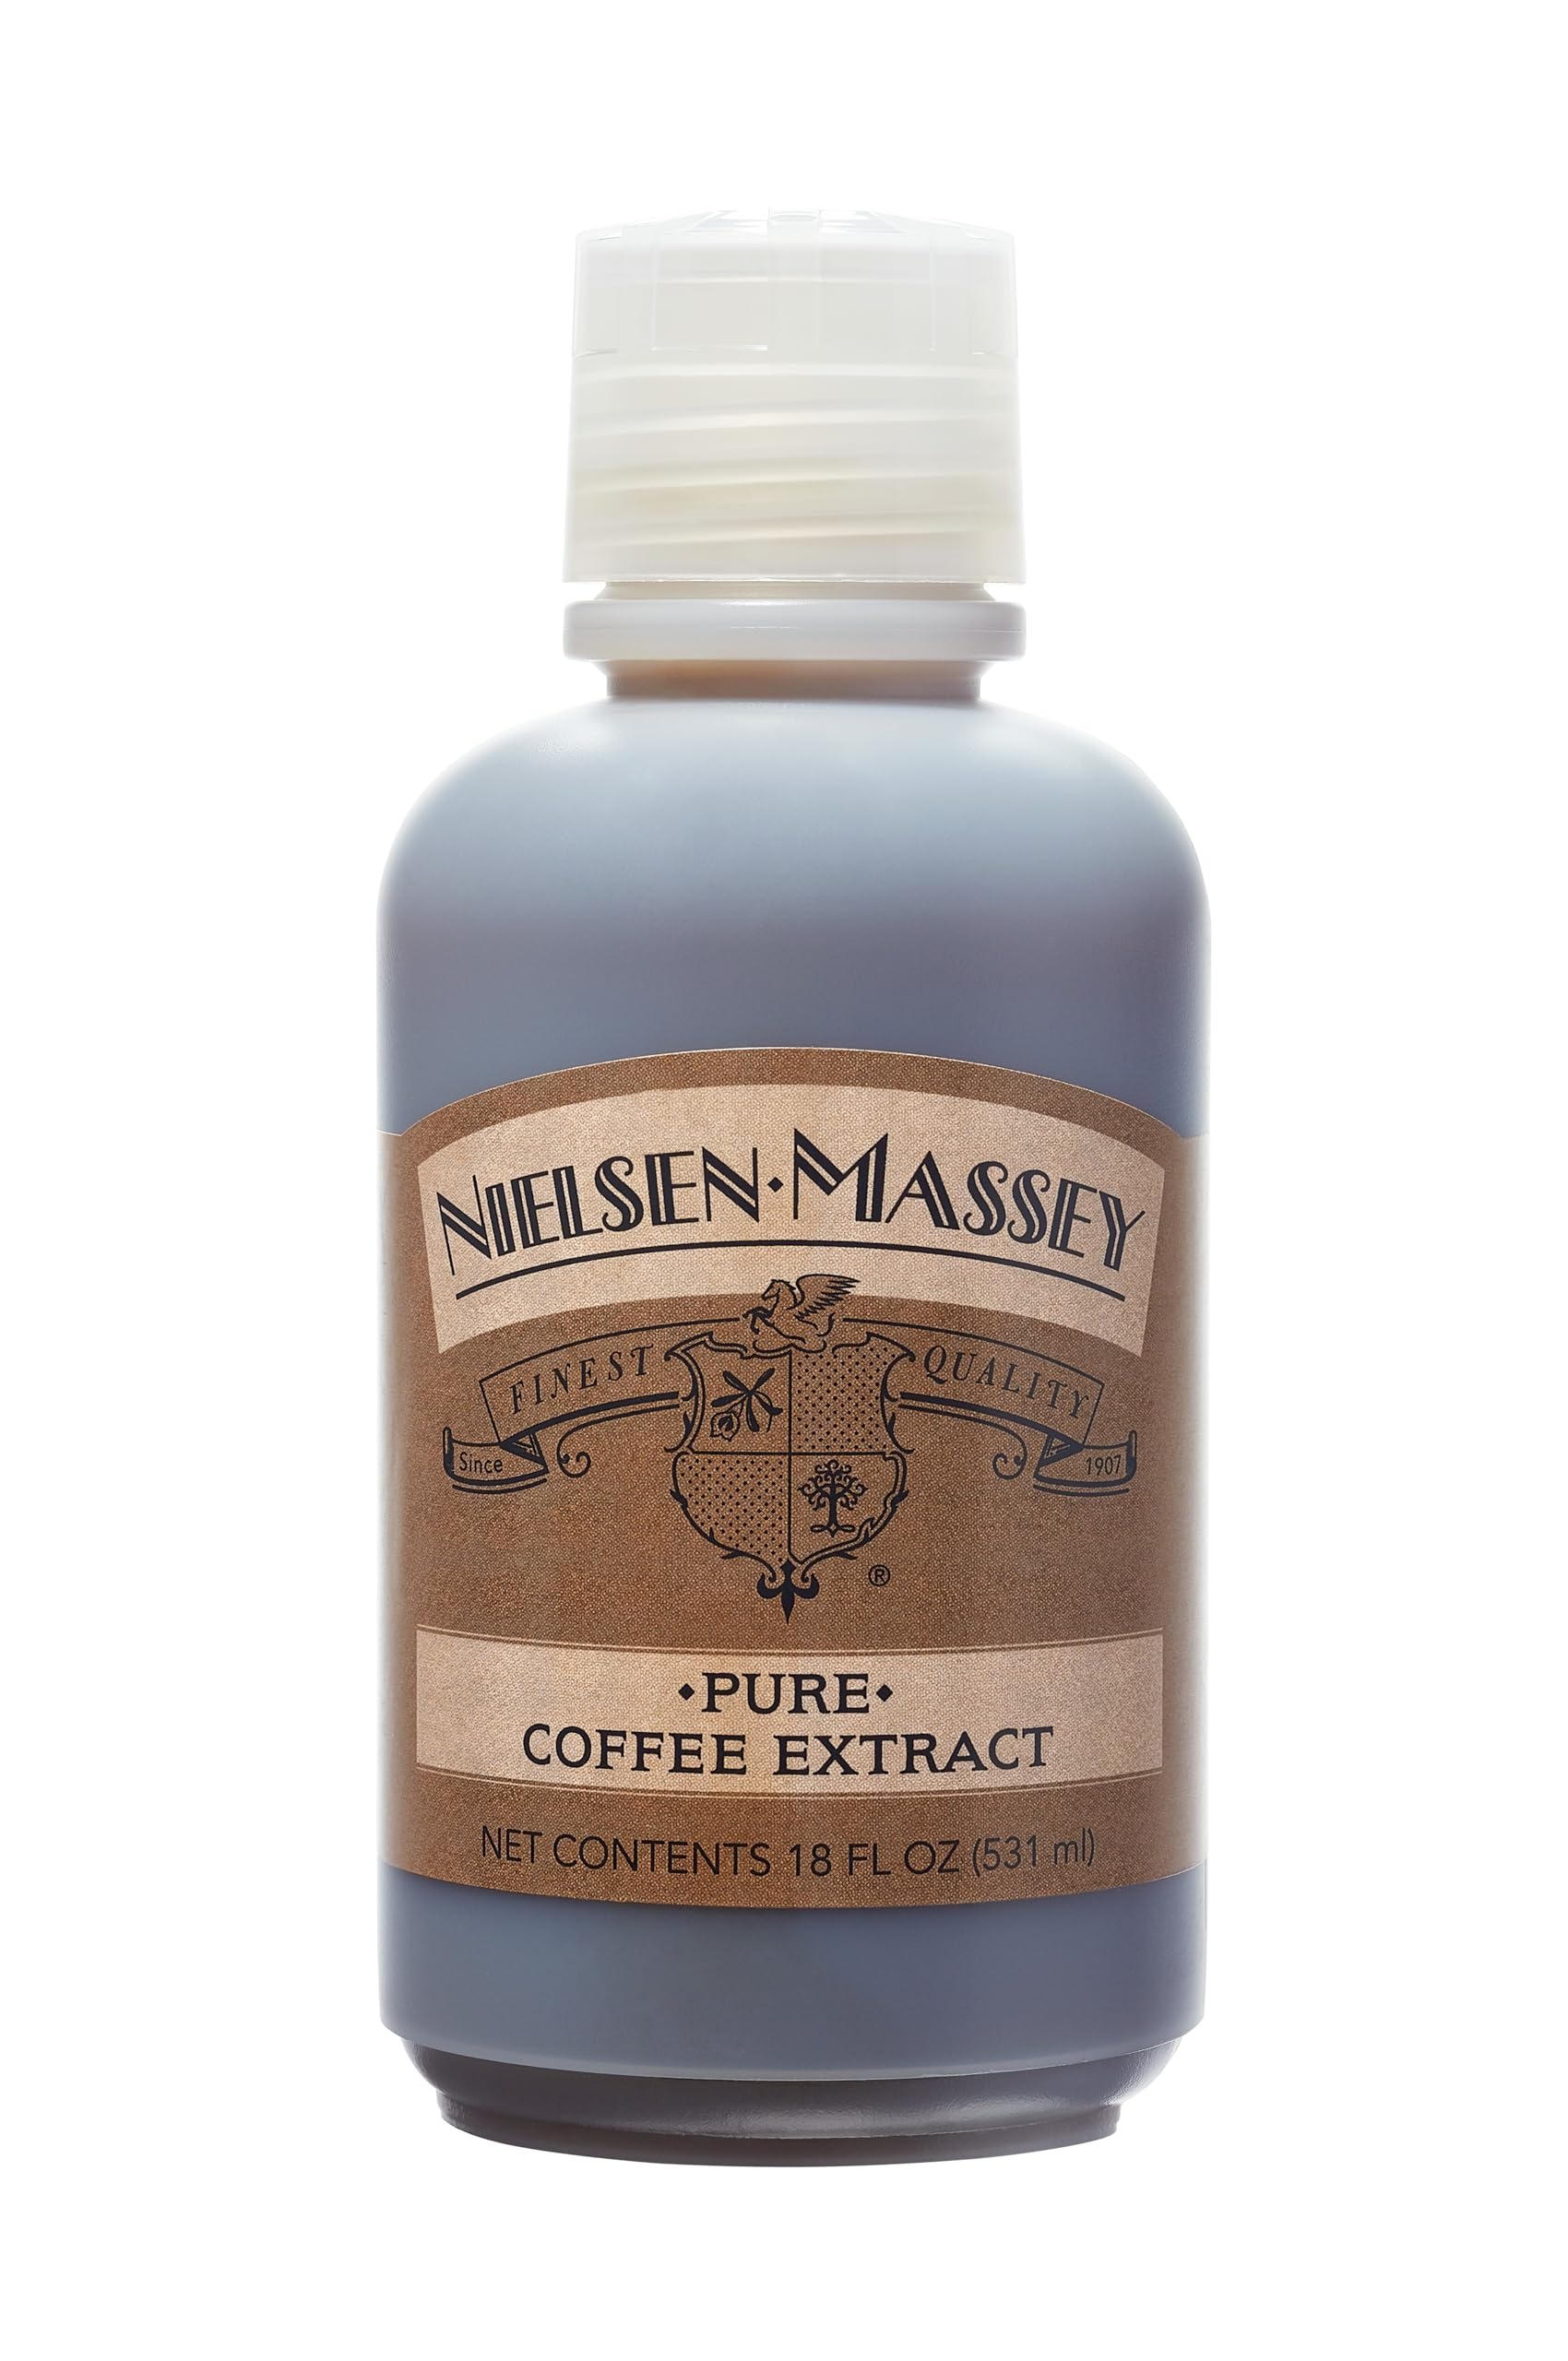
Item Name: Nielsen-Massey Pure Coffee Extract for Baking and Cooking, 18 Ounce Bottle
Bullet Point 1: The rich, freshly brewed flavor of our Pure Coffee Extract is achieved through our careful distillation of a premium blend of Italian and Brazilian coffee beans.
Bullet Point 2: Family owned and operated for over a century, we are trusted and loved by Michelin-Starred chefs, avid foodies, and home cooks alike for our all-natural flavor, superior quality, and commitment to sustainability.
Bullet Point 3: Our premium ingredients are sourced from trusted suppliers in the world's best growing regions and evaluated according to our high quality standards for the truest, fresh-from-the-farm taste.
Bullet Point 4: 1 Tsp. Coffee Extract = 1 Tsp. Dry Espresso Powder
Bullet Point 5: All-Natural, Allergen-Free, Non-GMO Project Verified and Certified Kosher and Gluten-Free
Product Description: We begin crafting our all-natural pure flavor extracts by sourcing only the finest premium ingredients from the world’s best growing regions. Each ingredient is evaluated to ensure it meets our discriminating quality standards. Our pure flavor extracts are then produced to ensure that the delicate flavor notes are carefully preserved without losing any of the sweetness or richness of nature’s bounty. The rich, freshly brewed flavor of our Pure Coffee Extract is achieved through our careful distillation of a premium blend of Italian and Brazilian coffee beans. The full-bodied flavor accentuates chocolate, adds nuance to vanilla and enhances the flavor of a variety of dishes across the culinary spectrum. This highly concentrated extract is easy to keep on hand, unlike ground coffee or beans, which rapidly lose their flavor. Use Pure Coffee Extract in recipes when you want to add full-bodied, complex coffee flavor but don’t want to add extra liquid from espresso.
Value: 1.0
Unit: Count

Price: 35.95